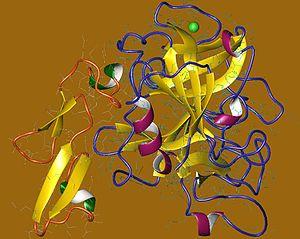
La proconvertine ou facteur VII est un facteur de la coagulation.